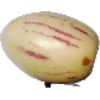
Label: pepino